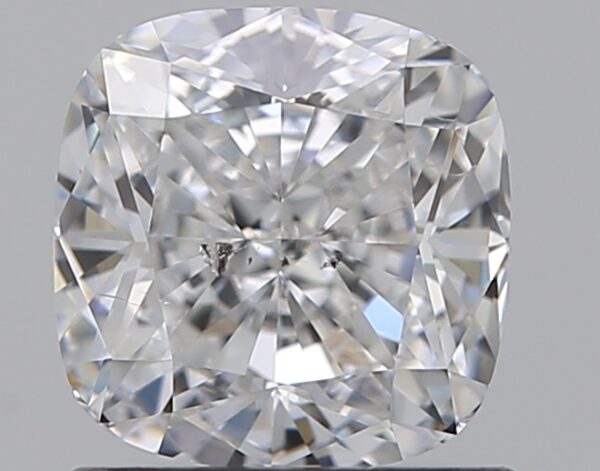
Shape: cushion
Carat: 1
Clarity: SI2
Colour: E
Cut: EX
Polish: EX
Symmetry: VG
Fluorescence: N
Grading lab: GIA
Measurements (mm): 5.71 x 5.62 x 3.66